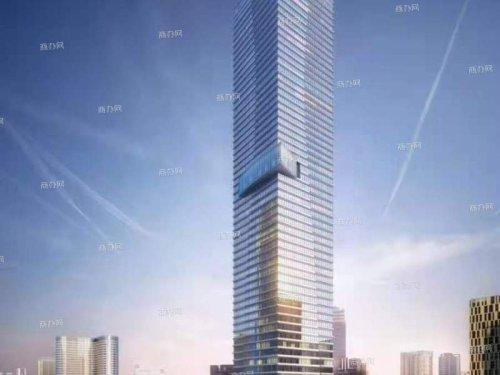
地标名称：侨城一号广场
所在城市：深圳市·南山区